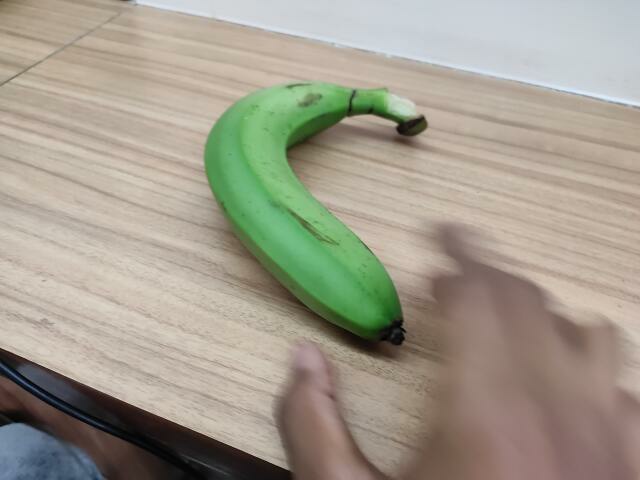
Label: Raw_Banana